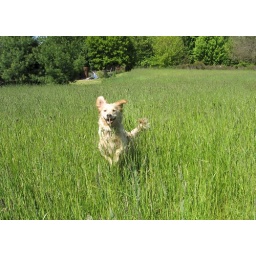
Golden Labrador jumping in field